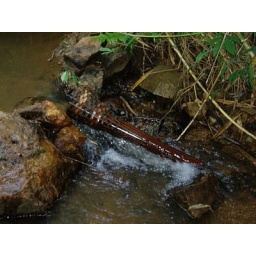
[101204] bamboo fish trap, stream that passes under bridge along road leading to Ban Apa